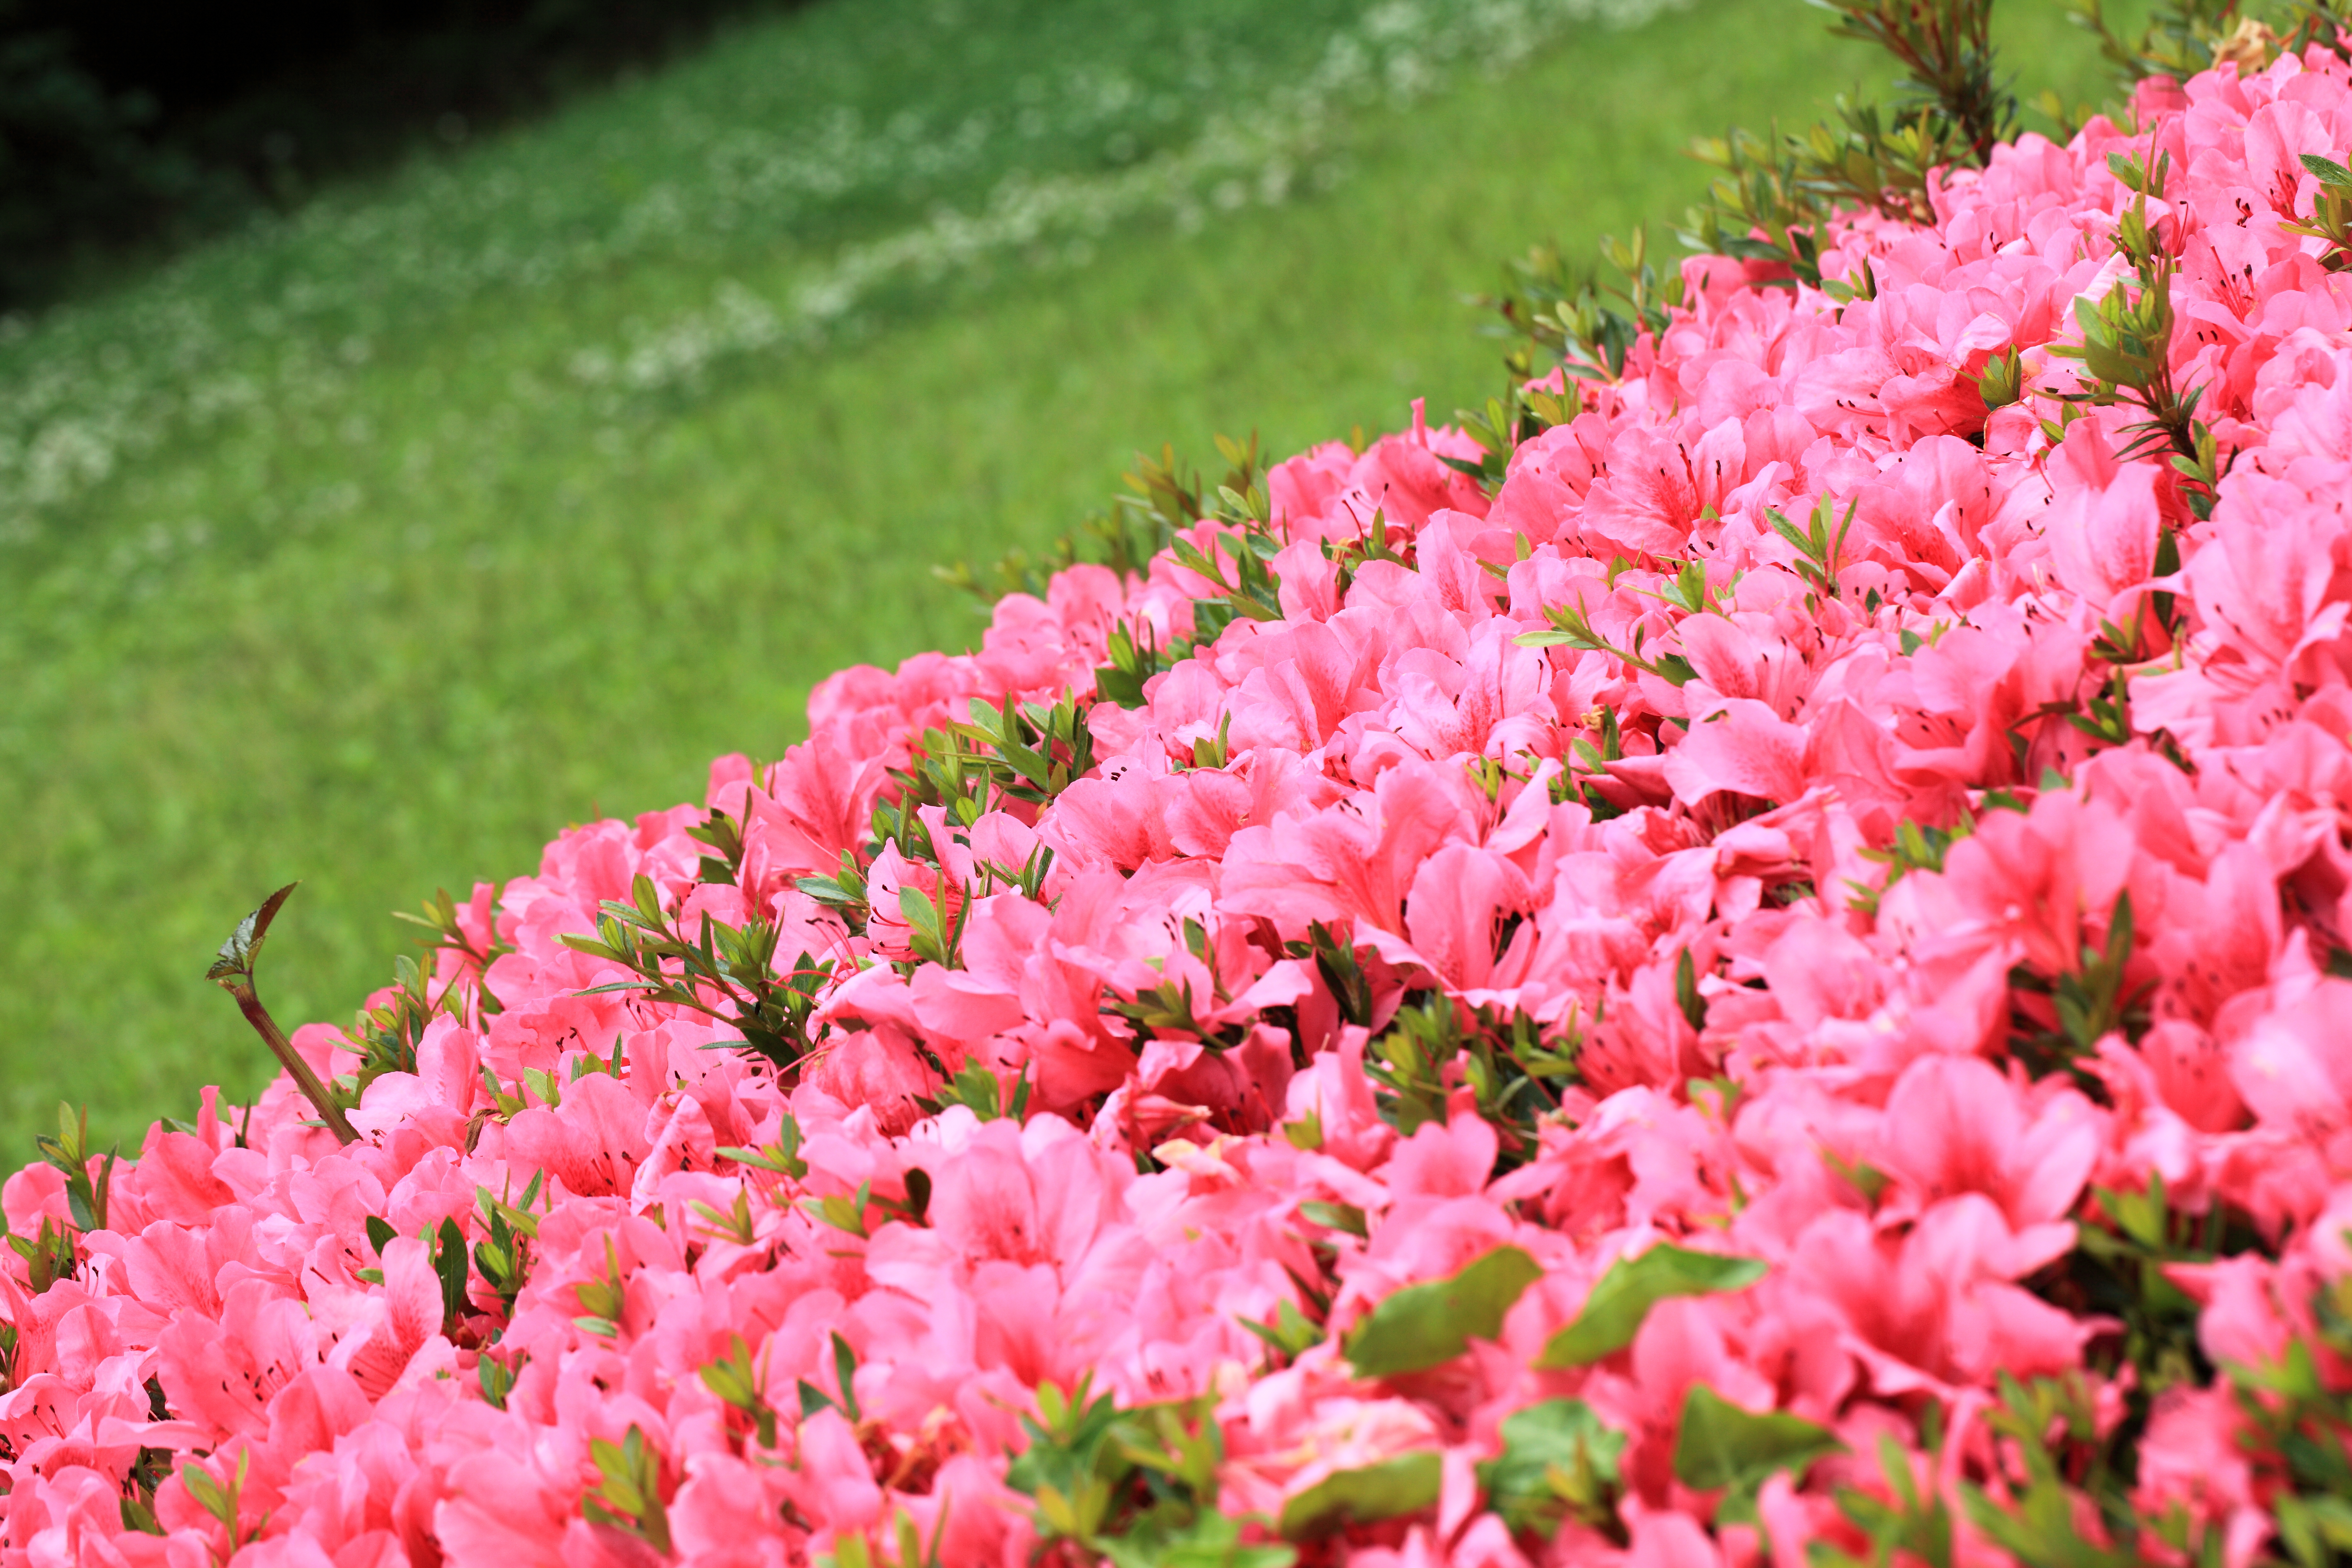
blossom, plant, lawn, leaf, flower, petal, tulip, high, botany, pink, flora, shrub, rhododendron, 5d, hires, markii, hi, res, resolution, azalea, flowering plant, woody plant, land plant